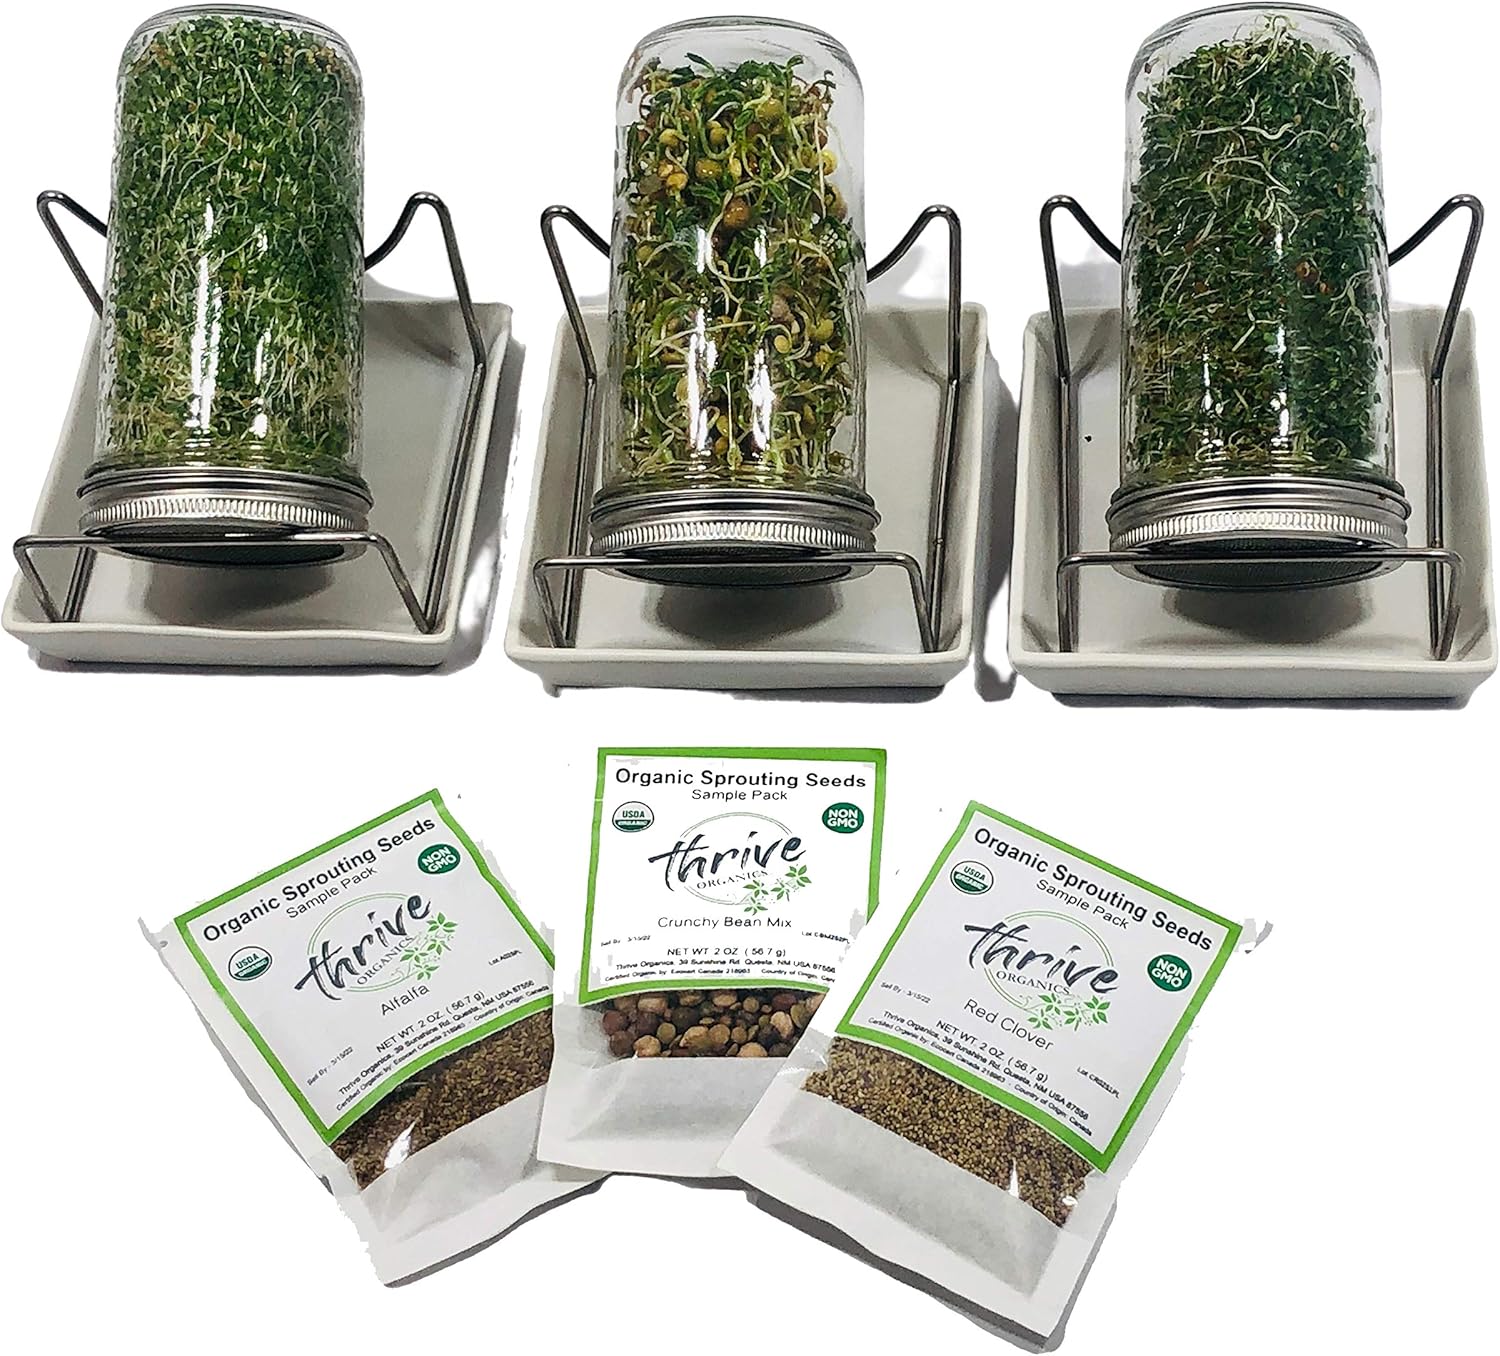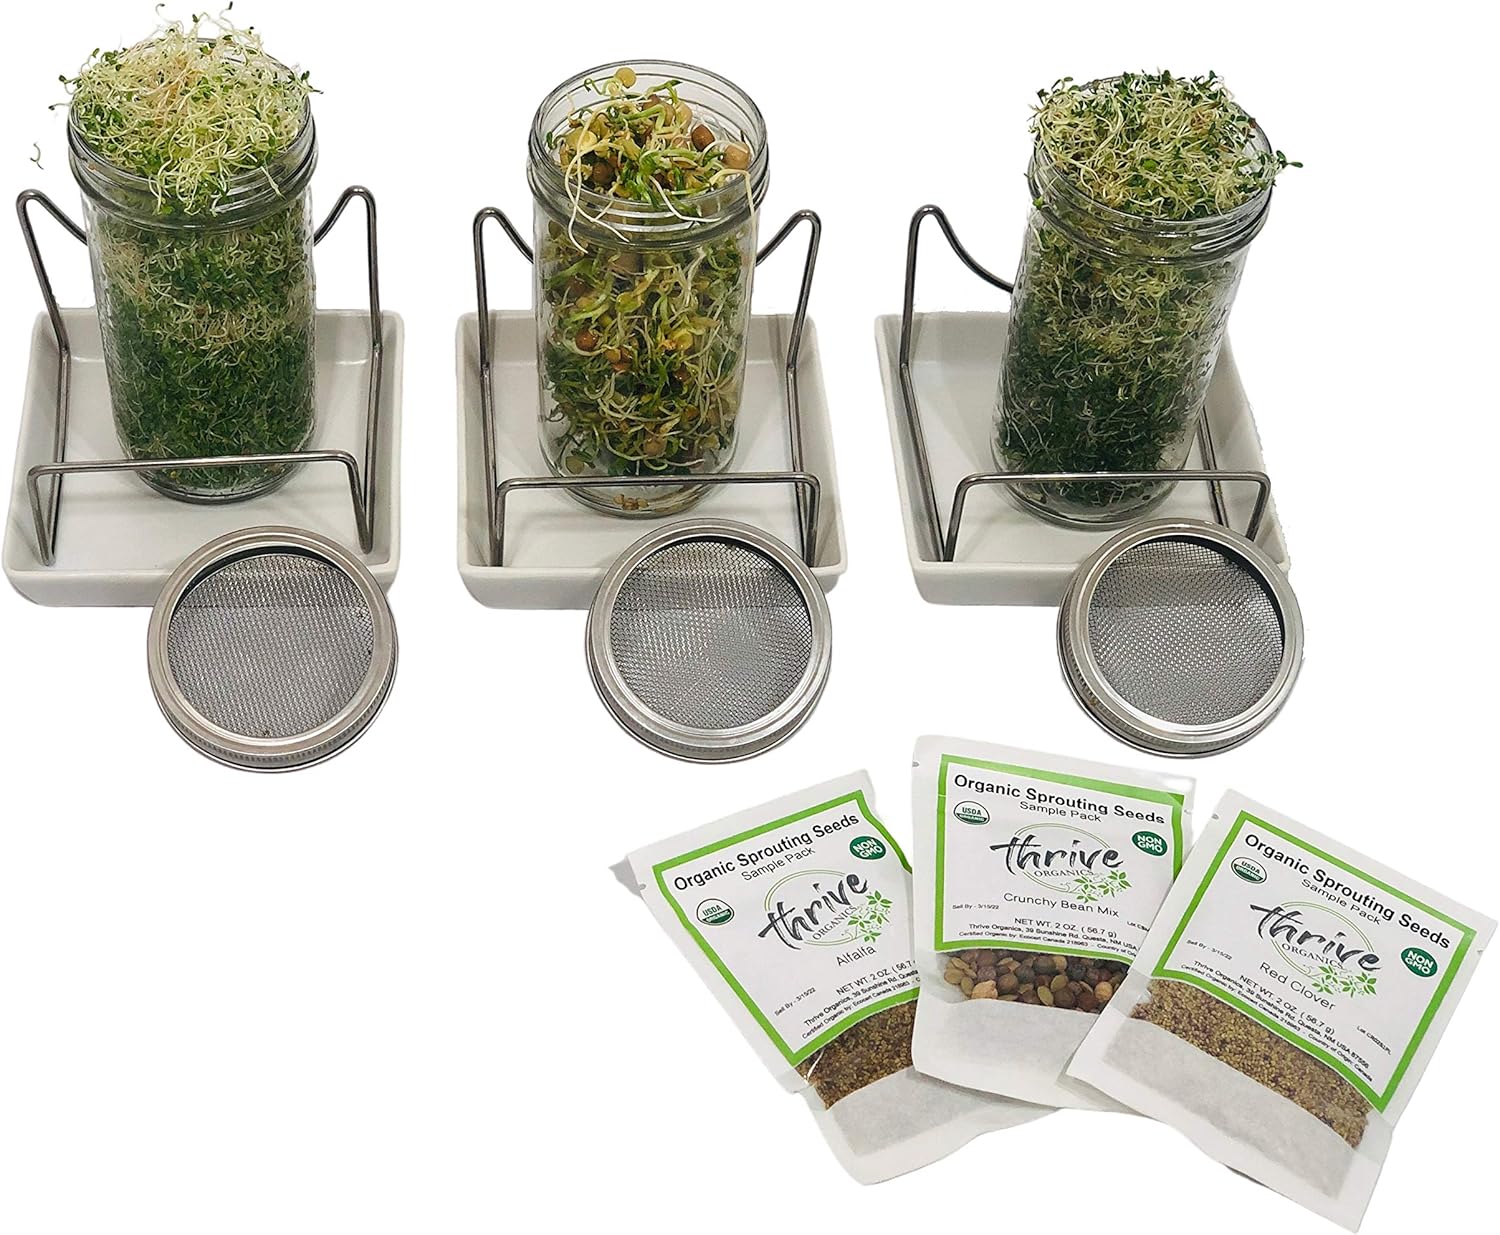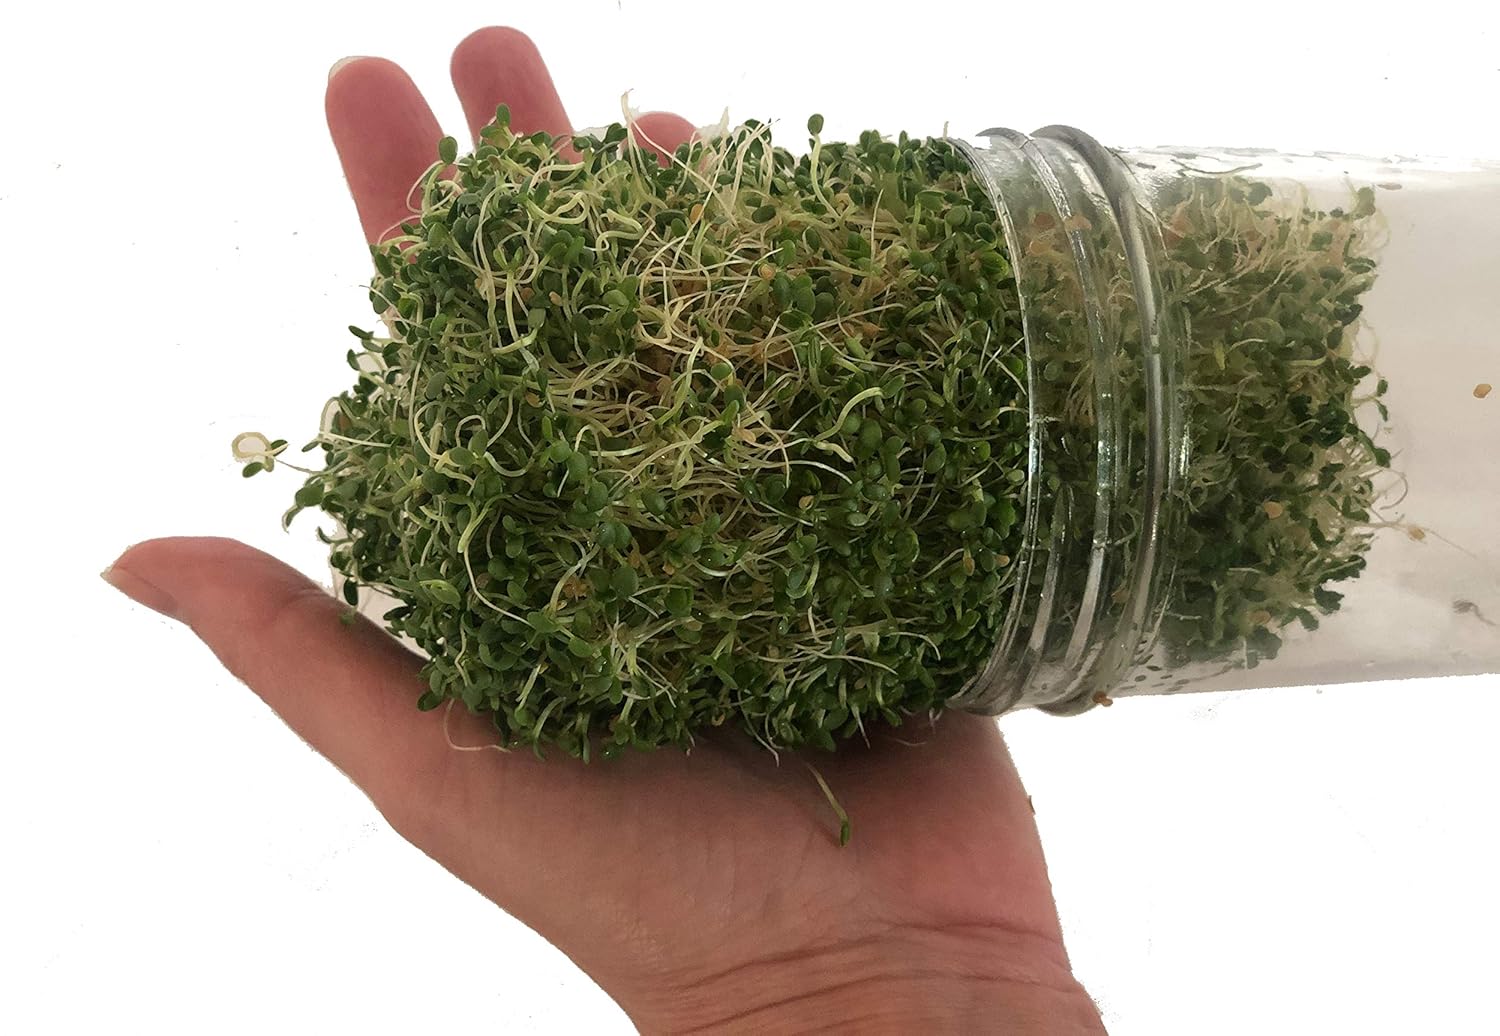
Organic Seed Sprouting Kit - Set of 3 Wide Mouth Sprouting Jars with Stainless Steel Lids, Screens & Stands and Ceramic Trays - Complete Sprout Growing Kit with Certified Organic Sprouting Seeds
Category: Amazon Home
Organic Sprouting Kit with Non GMO Organic Sprouting Seeds Grow Your Own Healthy and Delicious Sprouts with our Organic Sprouting Kit, complete with a set of 3 Wide Mouth Sprouting Jars, Stainless Steel Sprouting Lids, Screens, and Stands, 3 White Ceramic Drip Trays, a Starter Pack of Organic Sprouting Seeds, and Easy Sprout Growing Instructions. Give Yourself and Your Family the gift of growing your own food indoors, right on your kitchen counter. With our Organic Sprouting Kit, you will be able to grow fresh and nutritious sprouts and micro greens, all year long. Each Sprout Kit Contains: Set of 3 Wide Mouth Mason Sprouting Jars3 Stainless Steel Sprouting Lids and Screens3 Stainless Steel Sprouting Jar Stands3 White Ceramic Drip TraysEasy Sprout Growing Instructions Starter Pack of Organic Non GMO Sprouting Seeds Alfalfa Sprout Seeds (2 oz)Red Clover Sprout Seeds (2 oz)Crunchy Bean Mix Sprouting Seeds - Lentil, Chickpea, Pea - (2 oz)Note: We have recently resolved some packaging issues. If any of the ceramic trays arrive damaged, please contact us directly for any replacement parts.
Features: 🌱 Complete Seed Sprouting Kit with Non GMO Organic Sprouting Seeds - Our Organic Seed Sprouting Kit comes complete with a Set of 3 Wide Mouth Sprouting Jars with Stainless Steel Lids, Screens, and Stands, Ceramic Drip Trays, and a Starter Pack of 3 Non GMO Organic Sprouting Seeds. Grow your own Microgreens - Alfalfa, Clover, and Bean Sprouts, right on your kitchen counter, with this easy to use, indoor Sprout Growing Kit. | 🌱 Wide Mouth Sprouting Jars - Our Organic Seed Sprouting Kit comes with Wide Mouth Mason Jars, so your delicious sprouts and microgreens slide right out of the Sprouting Jars. No more cramming your hand into narrow mouth mason jars. No more hands stuck in the jar, or crushing your sprouts. Unlike other sprouting jar kits, our Wide Mouth Sprouting Jars are specifically made for sprouting seeds, so you can reach right in and enjoy your organic sprouts, hassle free. | 🌱 Stainless Steel Sprouting Lids, Screens, and Stands - We know you do not want rust in your fresh organic sprouts and micro greens. Unlike other sprouting jars, our Sprouting Jar Kit comes with high quality Stainless Steel Sprouting Lids, Screens, and Stands, and Will Not Rust. | 🌱 Ceramic Drip Trays - No More Mess - Easy to Clean - Our Organic Seed Sprouting Kit comes with an attractive and durable Ceramic Drip Tray, making it easy to drain your sprouting jars. Put the Stainless Steel Stand on the Wide Mouth Sprouting Jar on the Stainless Steel Stand, with the mouth angled down, and your organic sprouts will drain into the tray, keeping your sprouts well drained and tasting fresh. | 🌱 Grow Your Own Organic Sprouts Indoors - Our Organic Sprout Kit with Sprouting Seeds will give you the freedom to grow your own food indoors, and the peace of mind that your family can be more independent and self reliant, especially in these uncertain times. Each Wide Mouth Mason Jar Sprout Kit comes complete with a Starter Pack of 3 different Non GMO Organic Sprouting Seeds - Alfalfa, Red Clover, our special Crunchy Bean Mix, and Easy Sprout Growing Instructions.